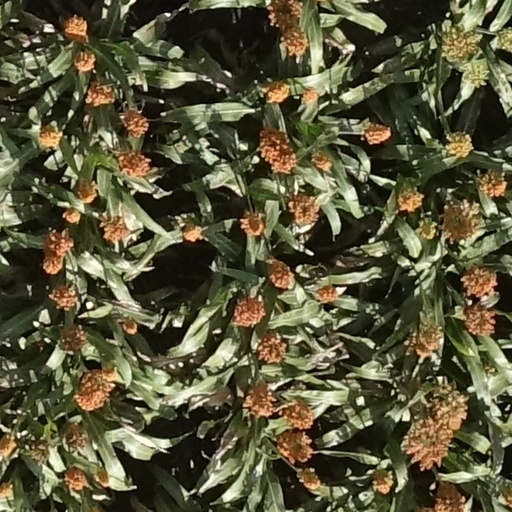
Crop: sorghum